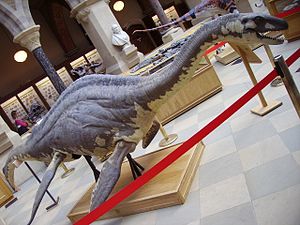
Loch Ness-uhyret / Forklaringer / Svindel
Animatronisk model af en plesiosaur brugt i Kanal 5's dokumentar "Loch Ness Monster: The Ultimate Experiment"
Loch Ness-uhyret er en kryptid, der siges at leve i den skotske ferskvandssø Loch Ness. Det berømte Loch Ness-uhyre har fået kælenavnet Nessie. Myten om Loch Ness-uhyret har sin begyndelse i 1933, men historier om formodede observationer af søuhyrer i Loch Ness går meget længere tilbage. Beviserne for uhyret består af videnspåstande og tvivlsomt fotografisk materiale og er sandsynligvis et mix mellem svindelnumre og ønsketænkning. Alligevel er den moderne myte om Loch Ness-uhyret nyere tids mest populære eksempel på kryptozoologi, kun matchet af Bigfoot. En almindelig opfattelse blandt tilhængere er at der er tale om en eller flere plesiosaurer, som har overlevet siden den sidste masseudryddelse.